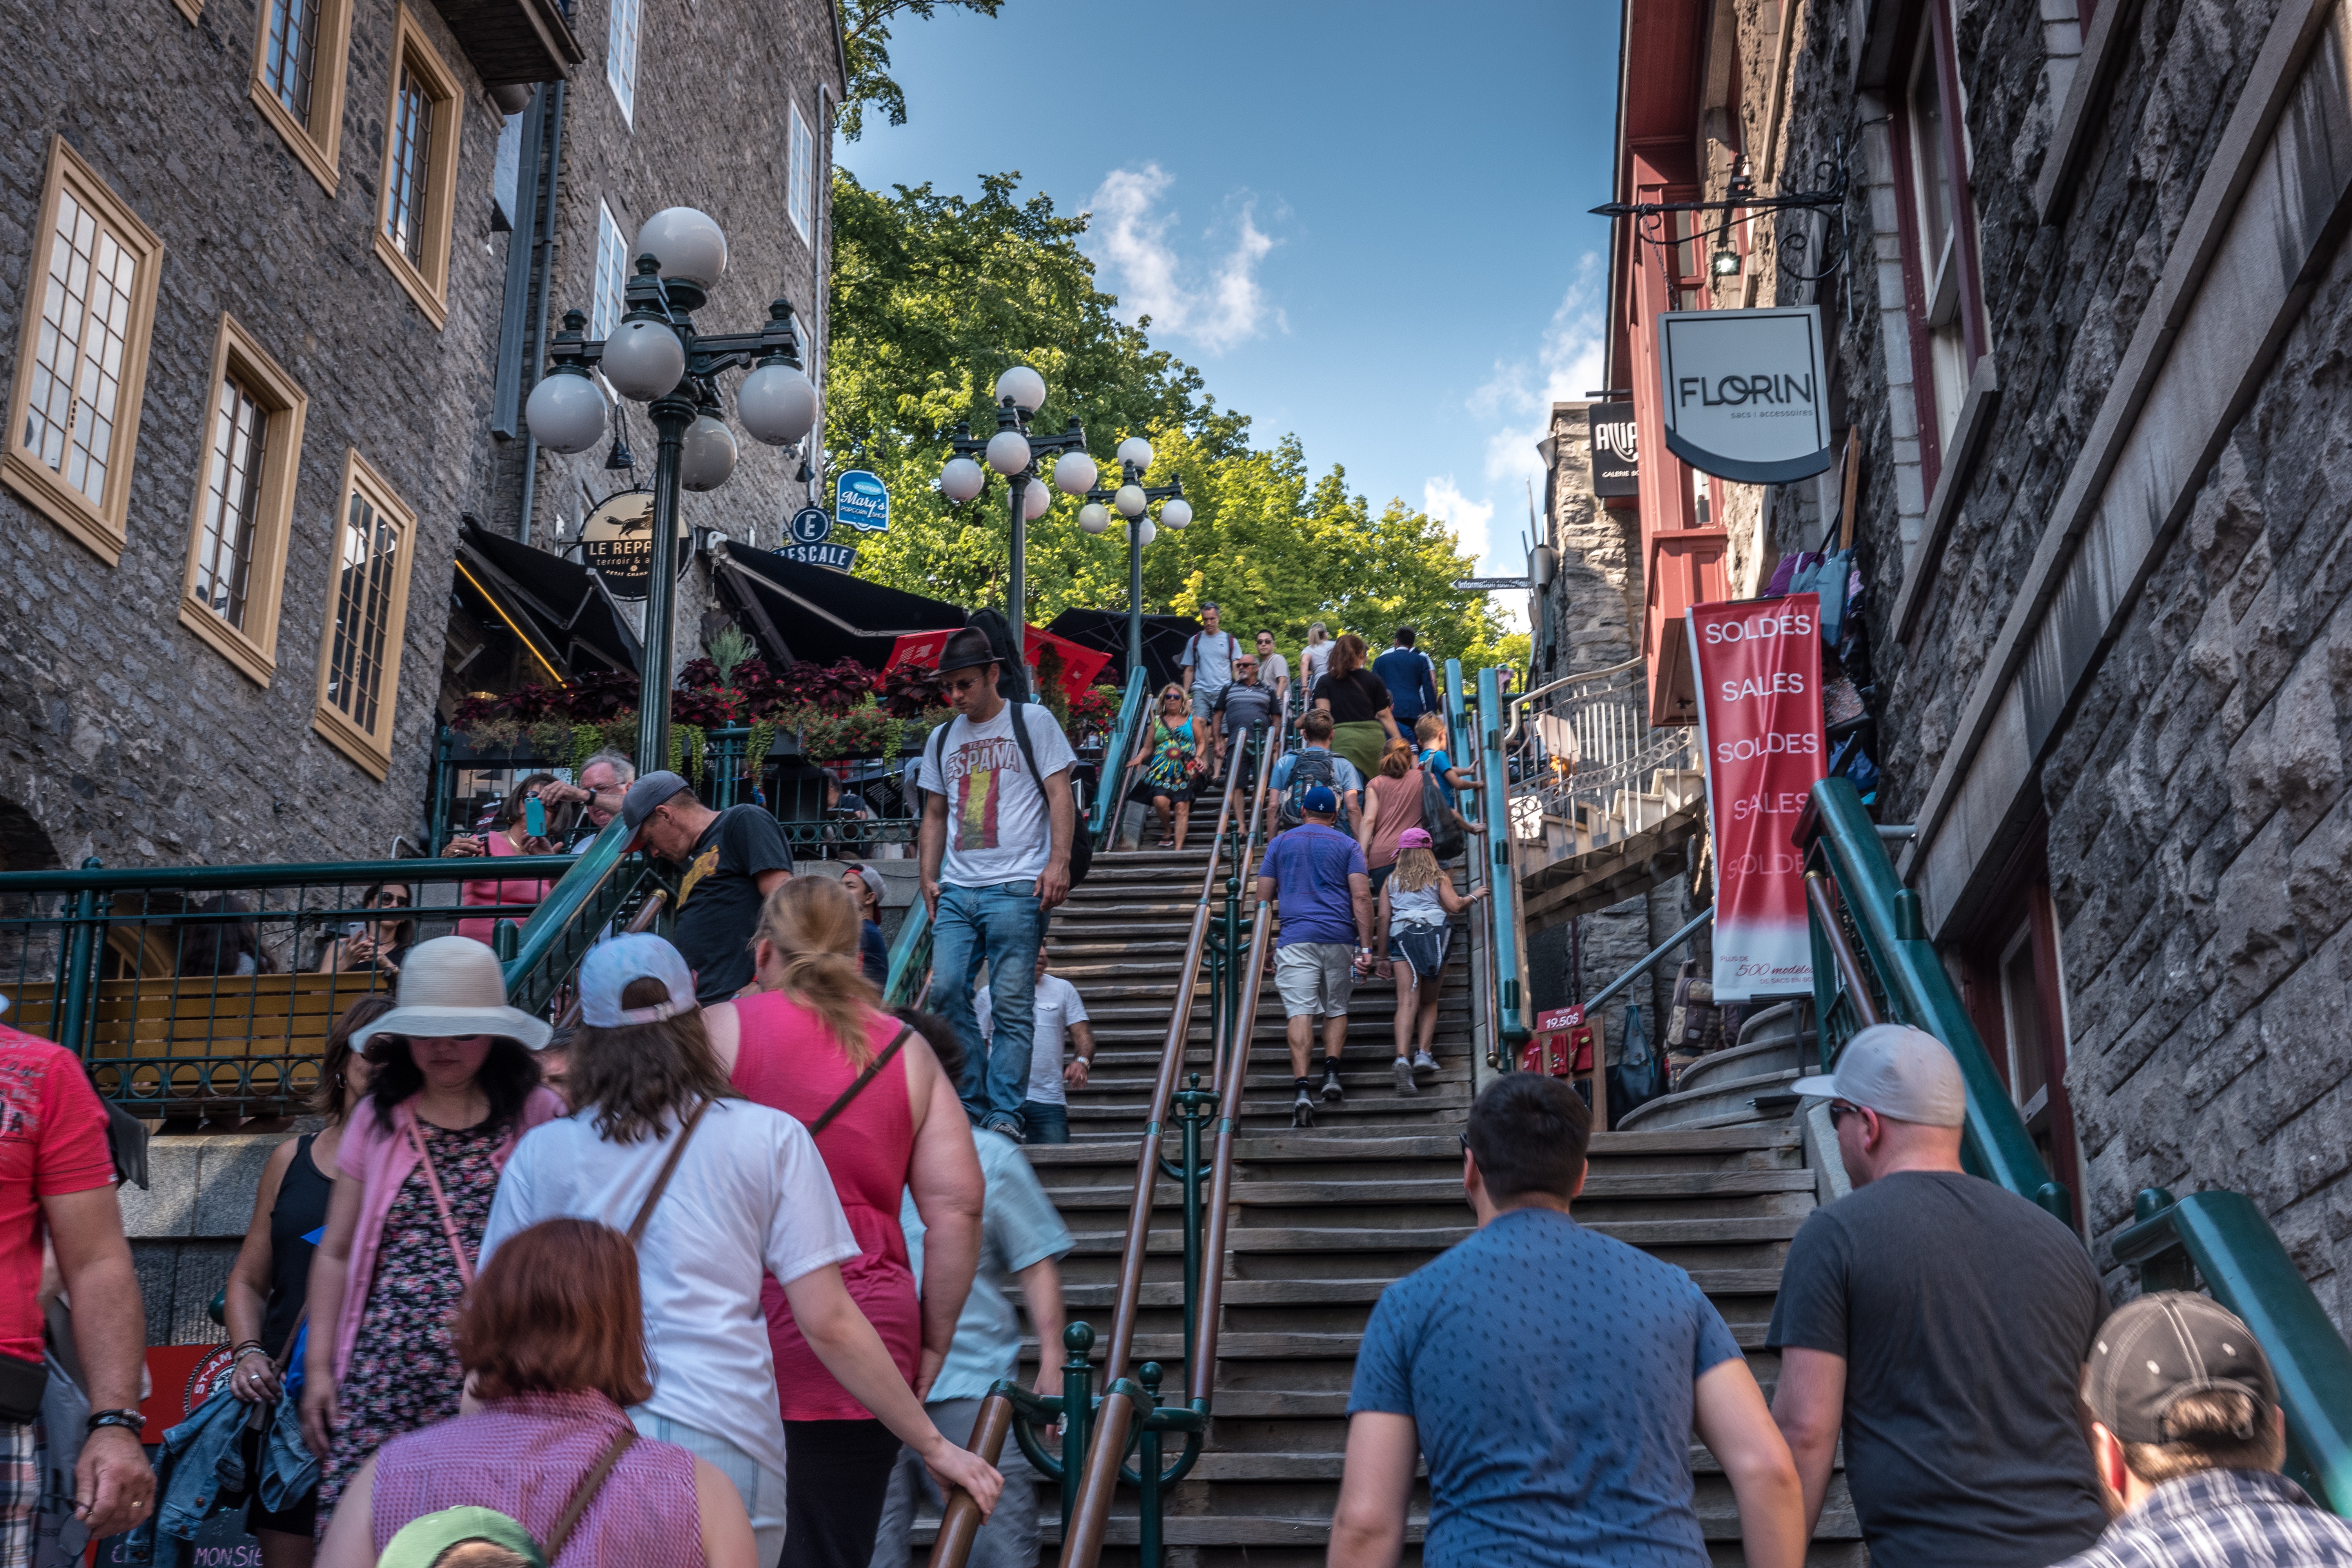
people, crowd, town, community, street, tourism, neighbourhood, tree, infrastructure, pedestrian, vacation, leisure, city, event, architecture, road, building, recreation, plant, travel, house